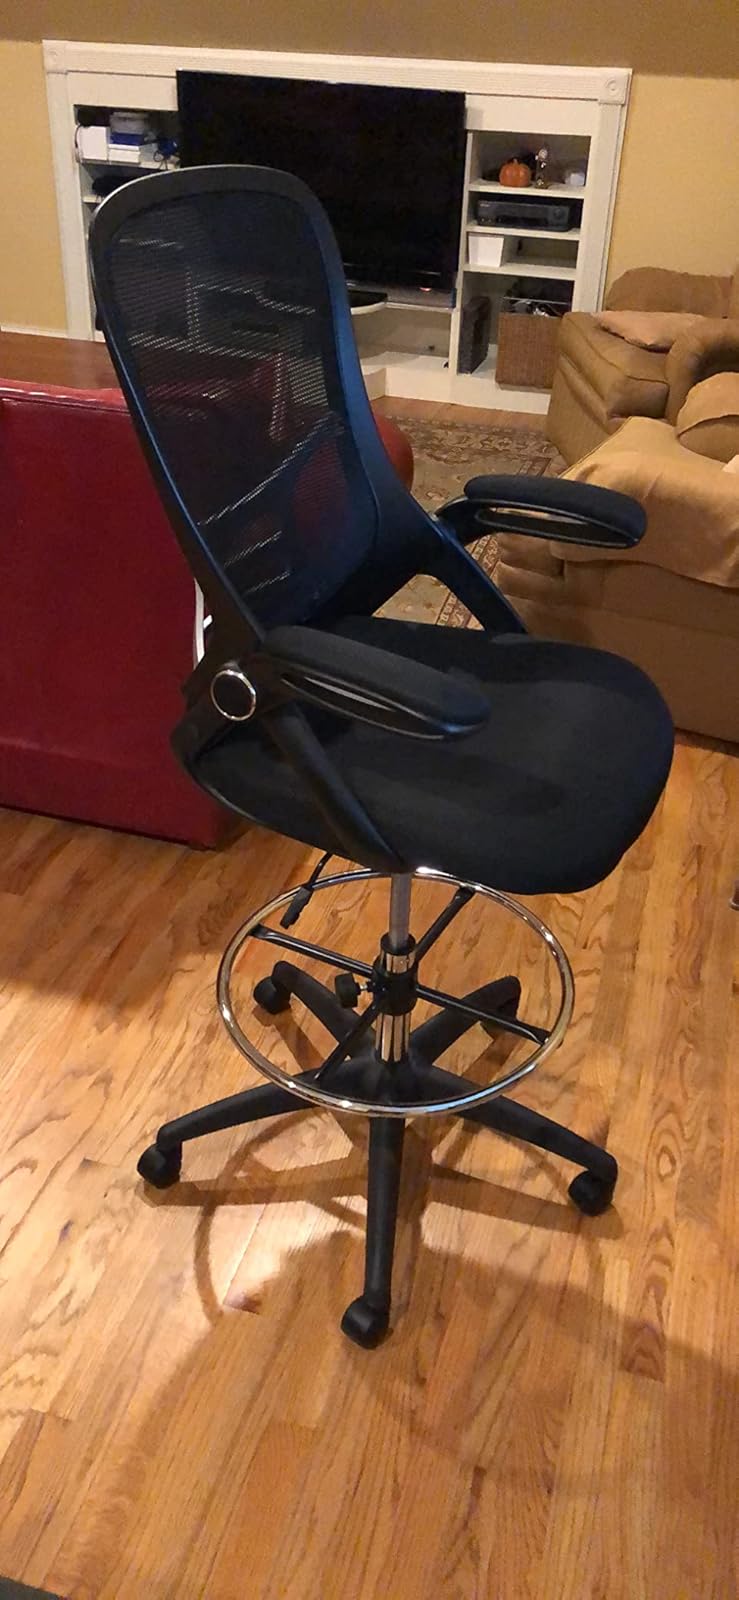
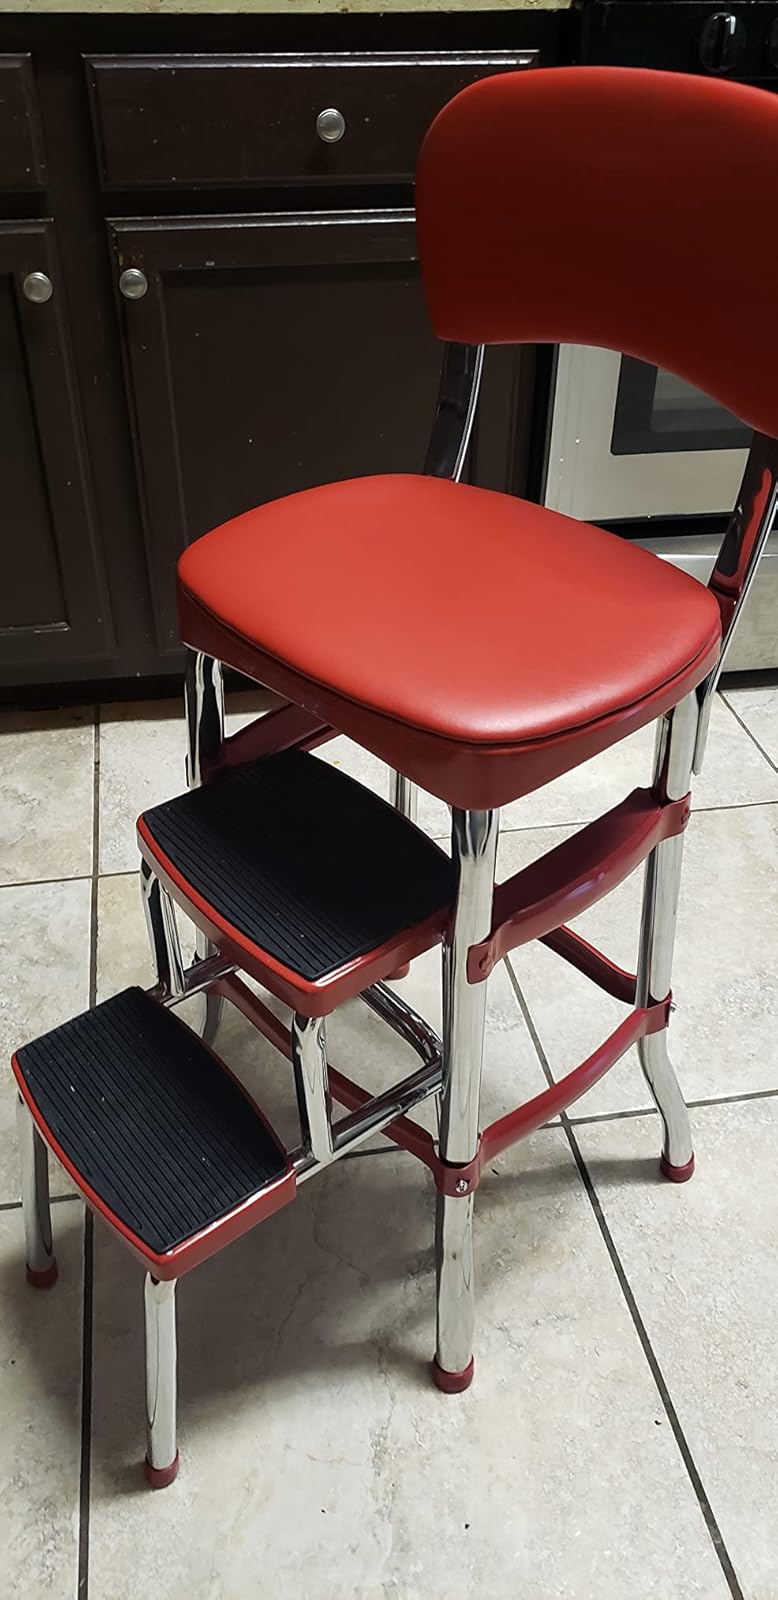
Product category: items_chair
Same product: no